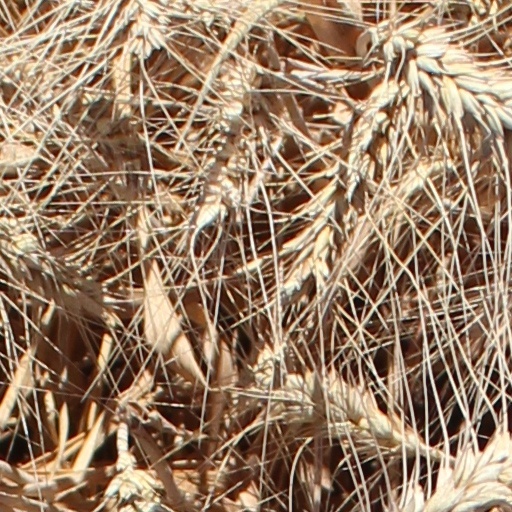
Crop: wheat